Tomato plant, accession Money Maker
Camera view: horizontal (90 deg, fisheye); turntable rotation: 60 degrees
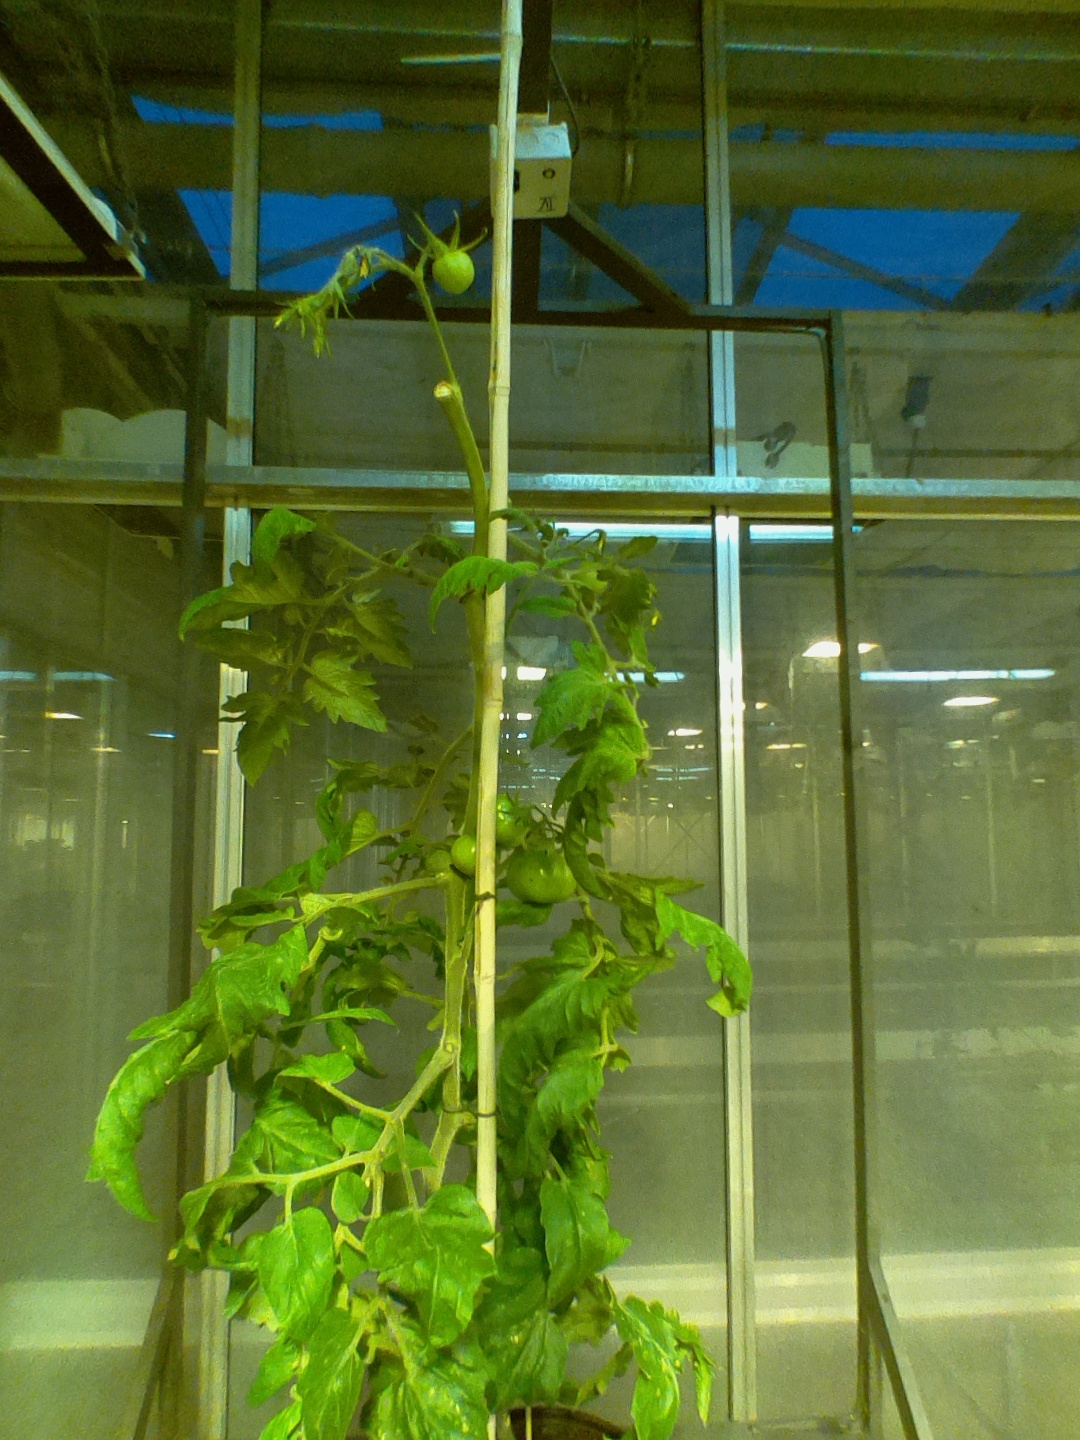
BBCH growth stage 79: 90% -100% of final fruit size